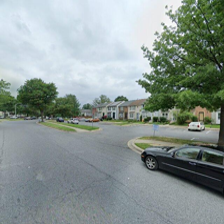
Label: streetView